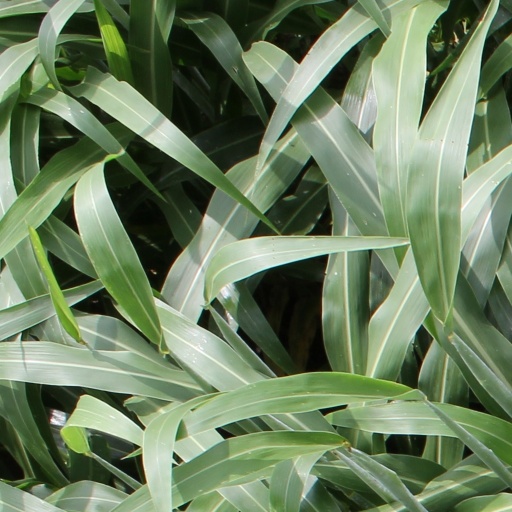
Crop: sorghum